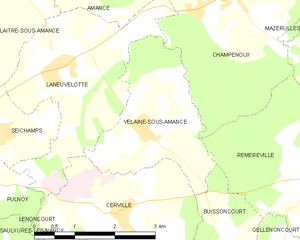
Velaine-sous-Amance est une commune française située dans le département de Meurthe-et-Moselle en région Grand Est.